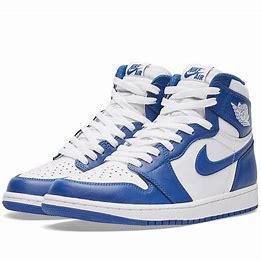
Brand: Nike
Model: Air Jordan 1